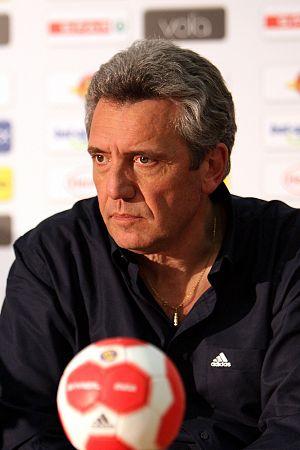
Claude Onesta, né le 6 février 1957 à Albi, est un entraîneur de handball français, manager général de l'équipe de France masculine depuis 2016, après en avoir été l'entraîneur, de 2001 à 2016.
Au handball, l'entraîneur ou le sélectionneur est la personne qui coordonne l'équipe sur le bord du terrain.